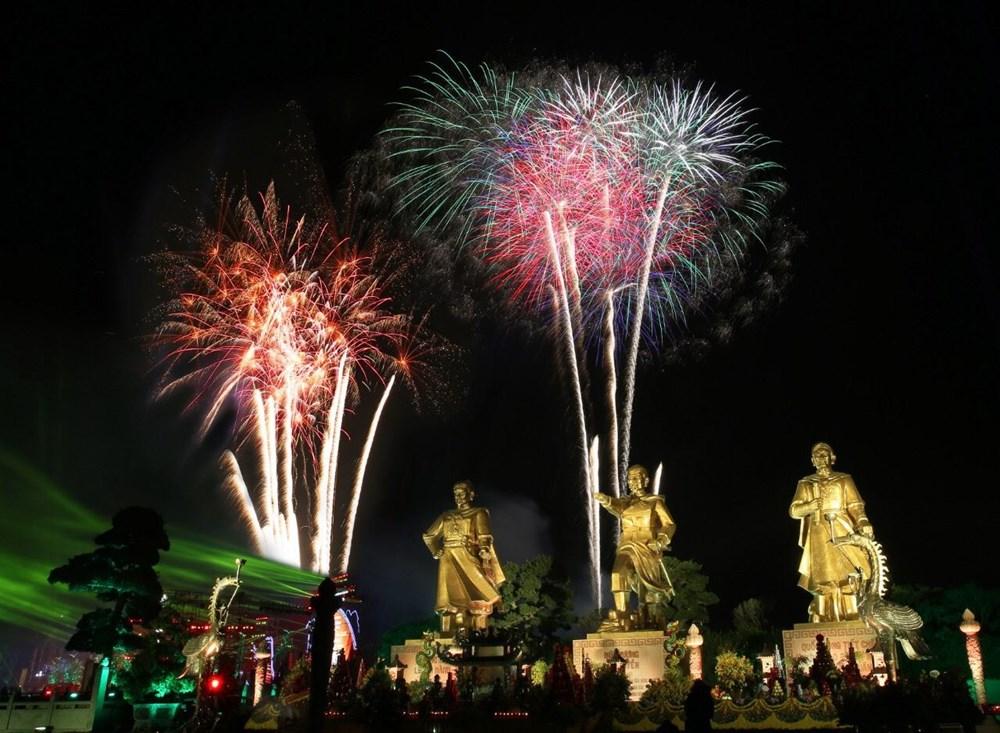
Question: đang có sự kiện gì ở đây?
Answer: đang có sự kiện bắn pháo hoa